Vaarikkuzhiyile Kolapathakam

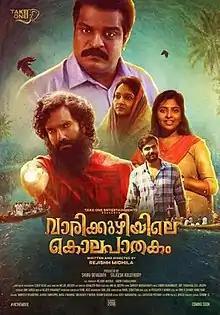
Poster

Vaarikkuzhiyile Kolapathakam is a 2019 Indian Malayalam-language mystery thriller film written, co-produced and directed by Rejishh Midhila. It stars Amith Chakalakkal and Dileesh Pothan, with Mejo Joseph, Amira Varma, Nedumudi Venu, Shammi Thilakan, Lena and Nandhu in supporting roles. Lal made a cameo appearance. It was released on 22 February 2019. The film is getting ready for a release in China. The film received positive reviews and was praised for Amith's performance. The film was a commercial success.